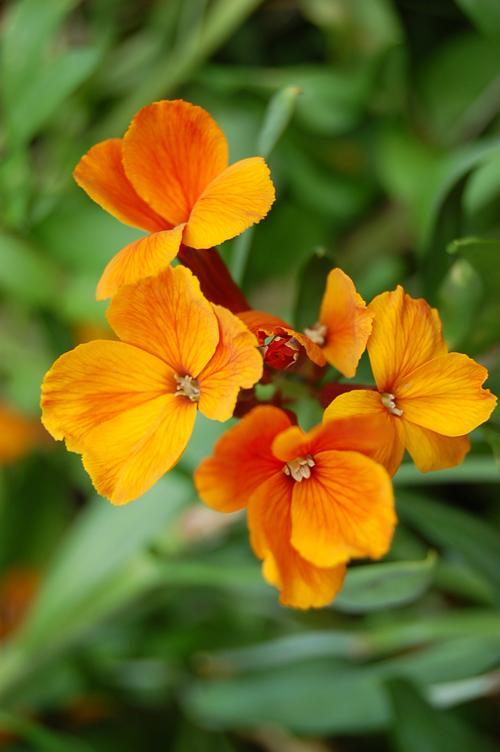
Label: wallflower